William Clark (artist)

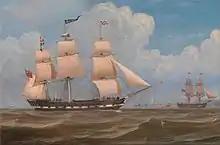
Clark's "The English Merchant Ship 'Malabar"', held in the Yale Center for British Art

William Clark (26 June 1803- 11 November 1883) was a Scottish artist specialising in paintings of ships. His works are held in the National Maritime Museum and other collections.